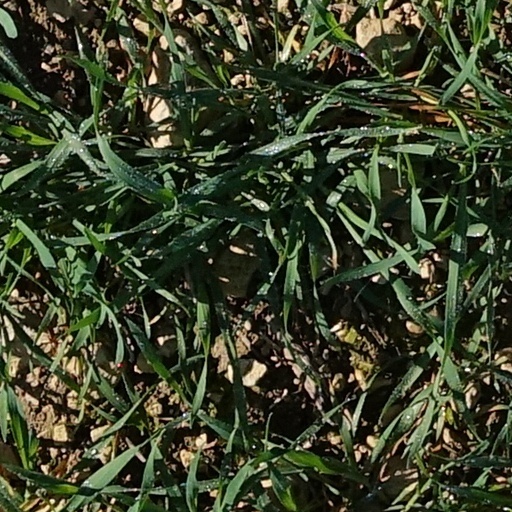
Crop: wheat